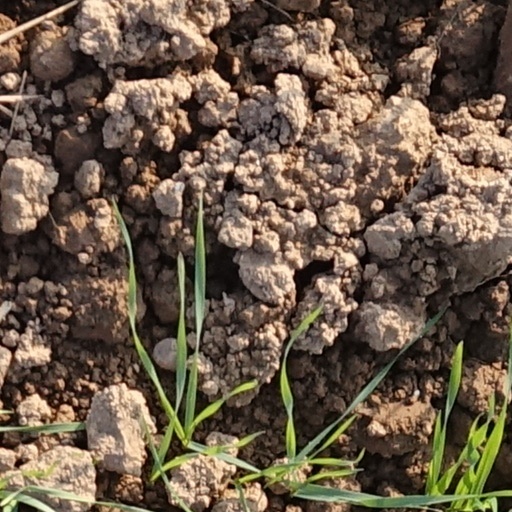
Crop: wheat